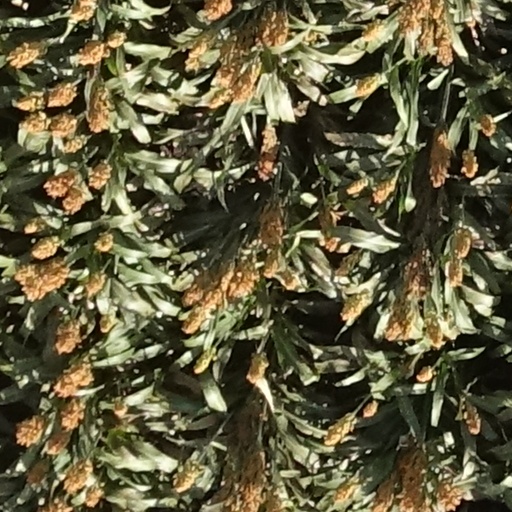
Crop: sorghum